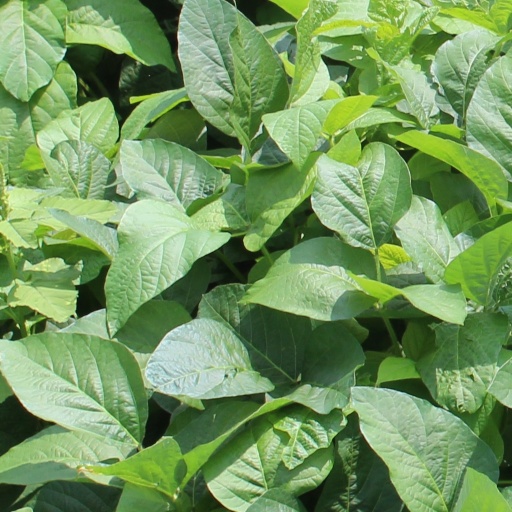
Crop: soybean